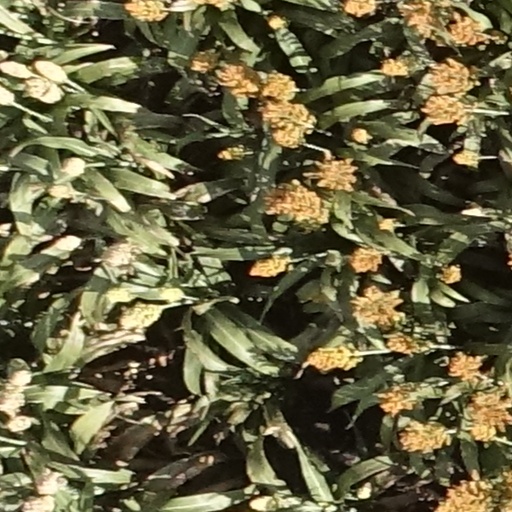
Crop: sorghum